Tetris 99

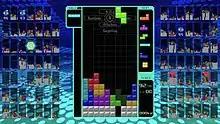
The main gameplay screen of "Tetris 99", with the boards of 98 other players seen in the background

"Tetris 99" is a multiplayer puzzle game in which 99 players play against each other at the same time, with the aim to be the last player remaining. As with the traditional "Tetris" formula, players rotate and drop shaped bricks known as tetrominoes onto a board. Players can clear tetrominoes by completing rows across both sides, whereas players will lose if tetrominoes overflow off the top of the board. As with modern "Tetris" rules, players have the option to store a tetromino piece to swap out at any time. By clearing multiple lines or performing continuous line clears in a row, players can send "garbage" to other players, which will appear on their board unless they can quickly clear lines in response. More garbage can be sent by completing combination moves in succession of making a "tetris" (matching 4 lines at once) or performing a "T-spin" (squeezing the T-shaped tetromino into a position it would otherwise not fall into by rapidly rotating it).